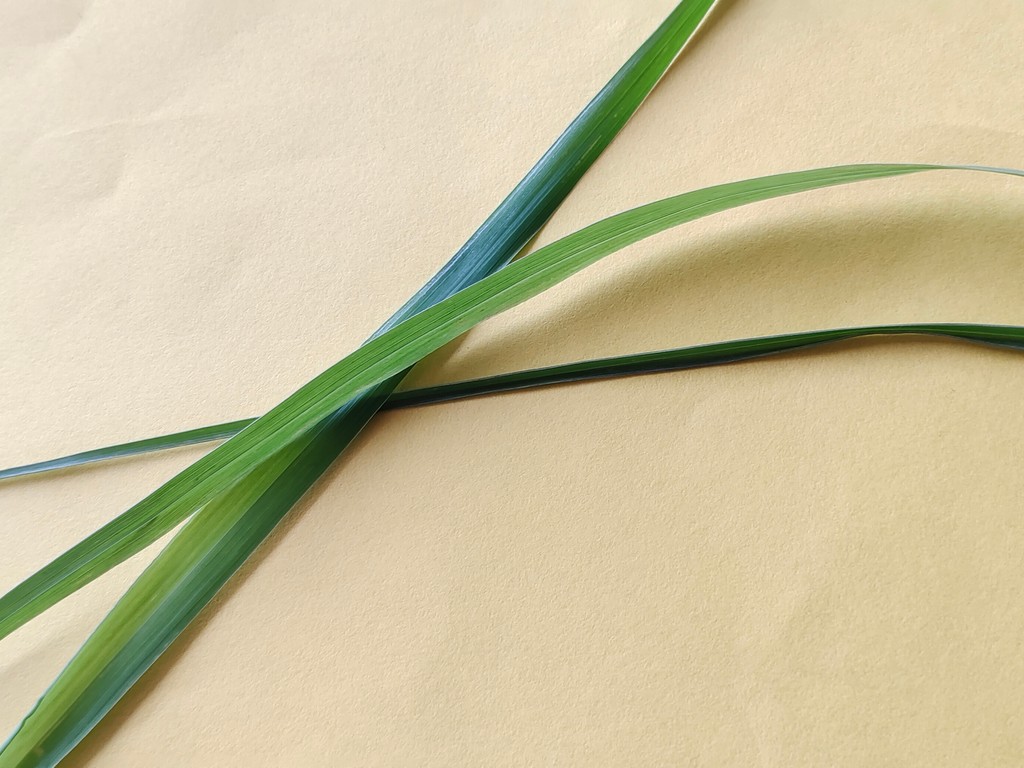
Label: Healthy